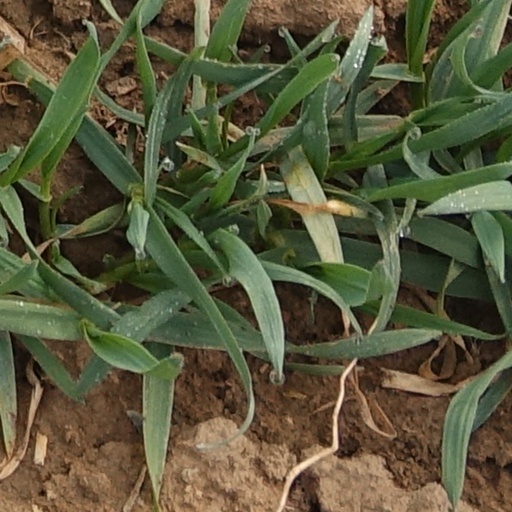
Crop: wheat